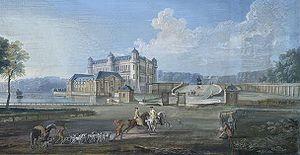
Le château de Chantilly est un château français situé à Chantilly, dans le département de l'Oise, en région des Hauts-de-France, dans la vallée de la Nonette, affluent de l'Oise. À l'exception du « Petit Château », construit au XVIᵉ siècle par Jean Bullant, le château actuel est une reconstruction du XIXᵉ siècle sur des plans de l'architecte Honoré Daumet pour l'avant-dernier fils du roi Louis-Philippe Iᵉʳ, Henri d'Orléans, duc d'Aumale, héritier du domaine, qui y installa ses collections de peintures, de dessins et de livres anciens.
François Vatel, de son vrai nom Fritz Karl Watel, né à Tournai le 17 janvier 1631 et mort à Chantilly le 24 avril 1671, d’origine suisse, est un pâtissier-traiteur, intendant, et maître d'hôtel français, successivement au service de Nicolas Fouquet, surintendant des Finances de Louis XIV, et du prince Louis II de Bourbon-Condé. Grand organisateur de fêtes et de festins fastueux d’exception au château de Vaux-le-Vicomte puis au château de Chantilly sous le règne de Louis XIV, il est passé à la postérité pour s’être suicidé pendant une réception alors que la livraison de la pêche du jour avait du retard.
Chantilly est une commune française située dans le département de l'Oise, en région Hauts-de-France. Située au cœur de la forêt de Chantilly, dans la vallée de la Nonette, elle se trouve au centre d'une agglomération d'environ 37 000 habitants. Au dernier recensement de 2017, la commune comptait 10 863 habitants appelés les Cantiliens.